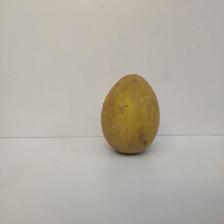
Size: Large